Megaron temple of Domu de Orgia

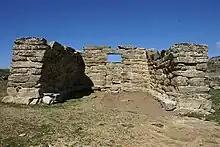

The megaron temple of Domu de Orgia (Sardinian: "house of Orgia") is an important nuragic archaeological site located in the territory of Esterzili, in the Province of South Sardinia.